Sternohyoid muscle

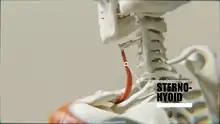
Sternohyoid muscle oblique view

It arises from the posterior aspect of the medial end (sternal extremity of the clavicle, the posterior sternoclavicular ligament, and (the superoposterior portion of) the manubrium of sternum.